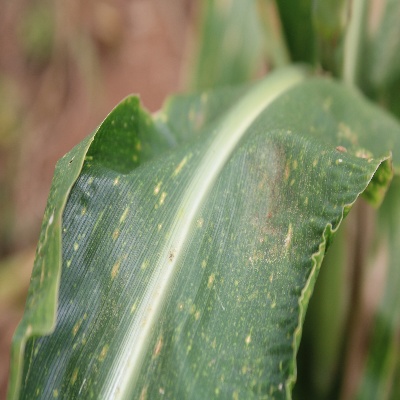
Crop: Maize
Condition: leaf spot